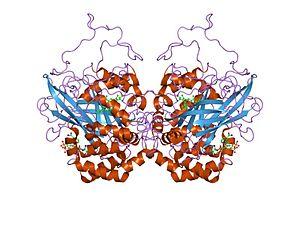
Une catalase est une oxydoréductase héminique qui catalyse la dismutation du peroxyde d'hydrogène en eau et dioxygène :